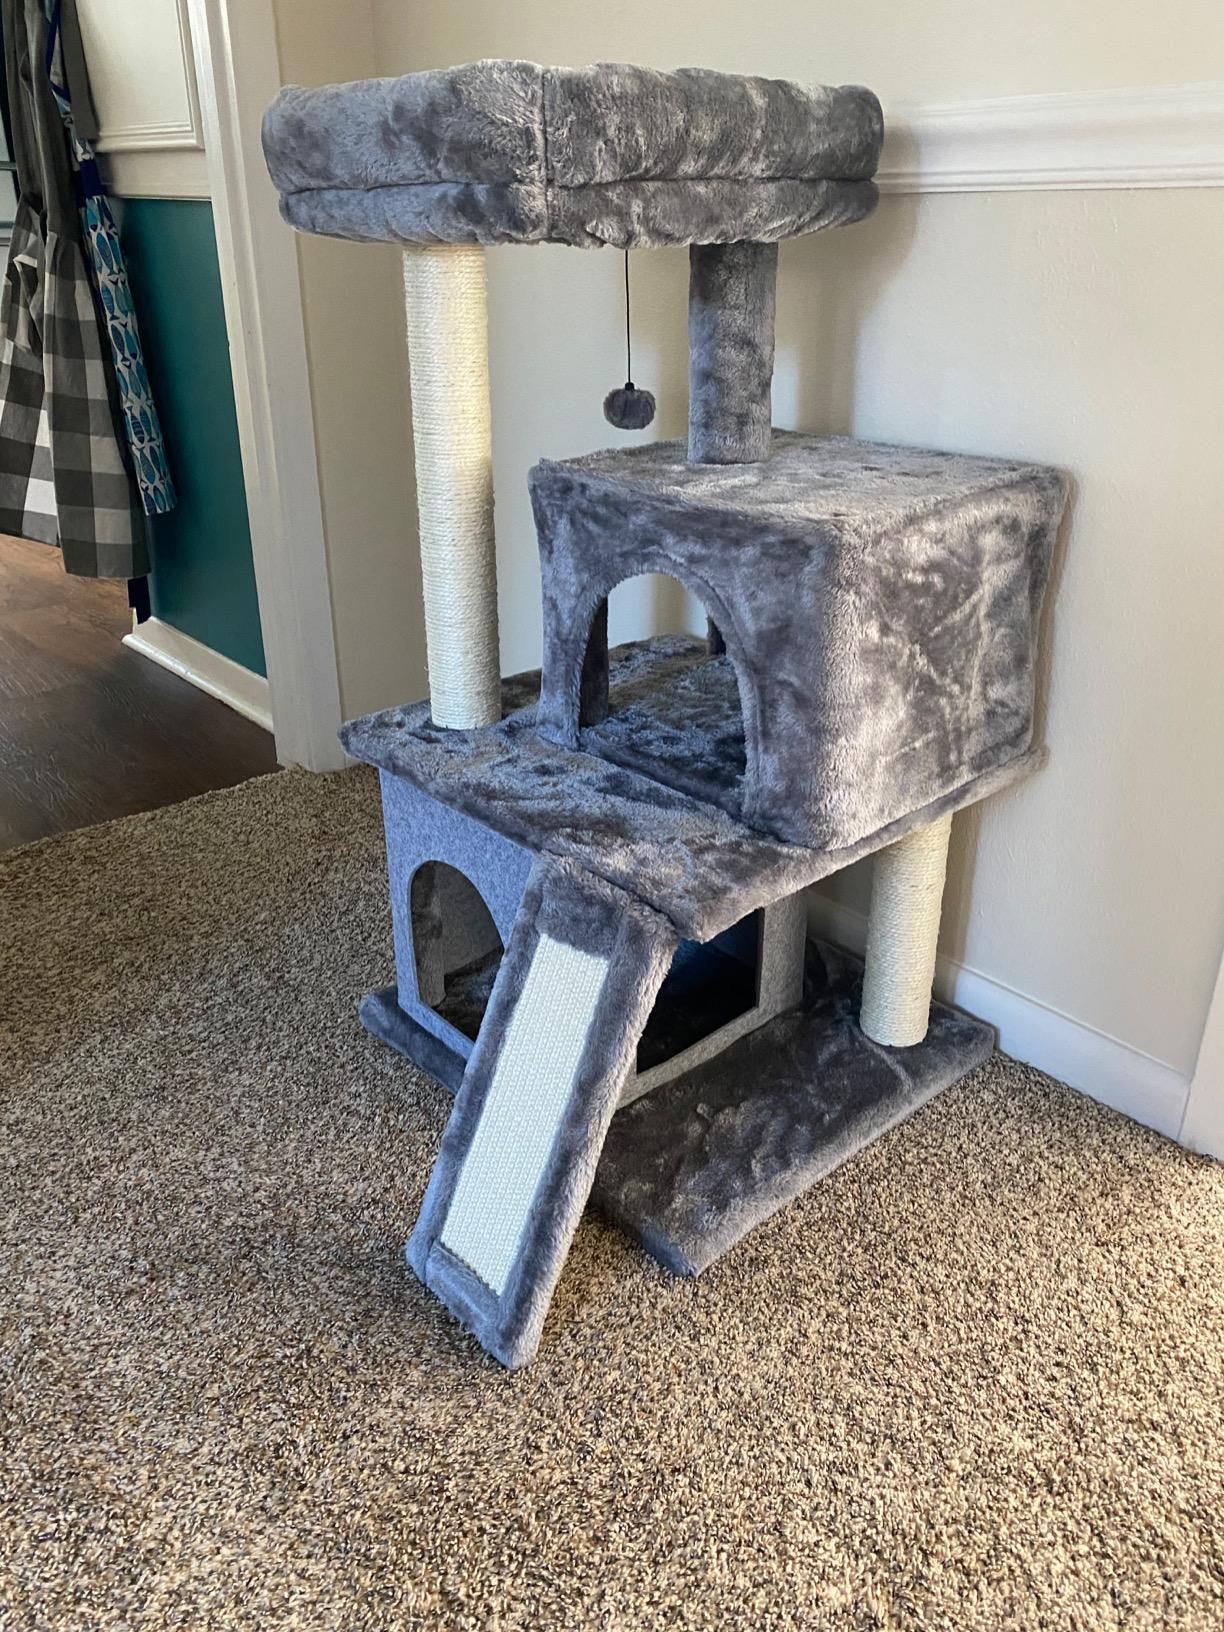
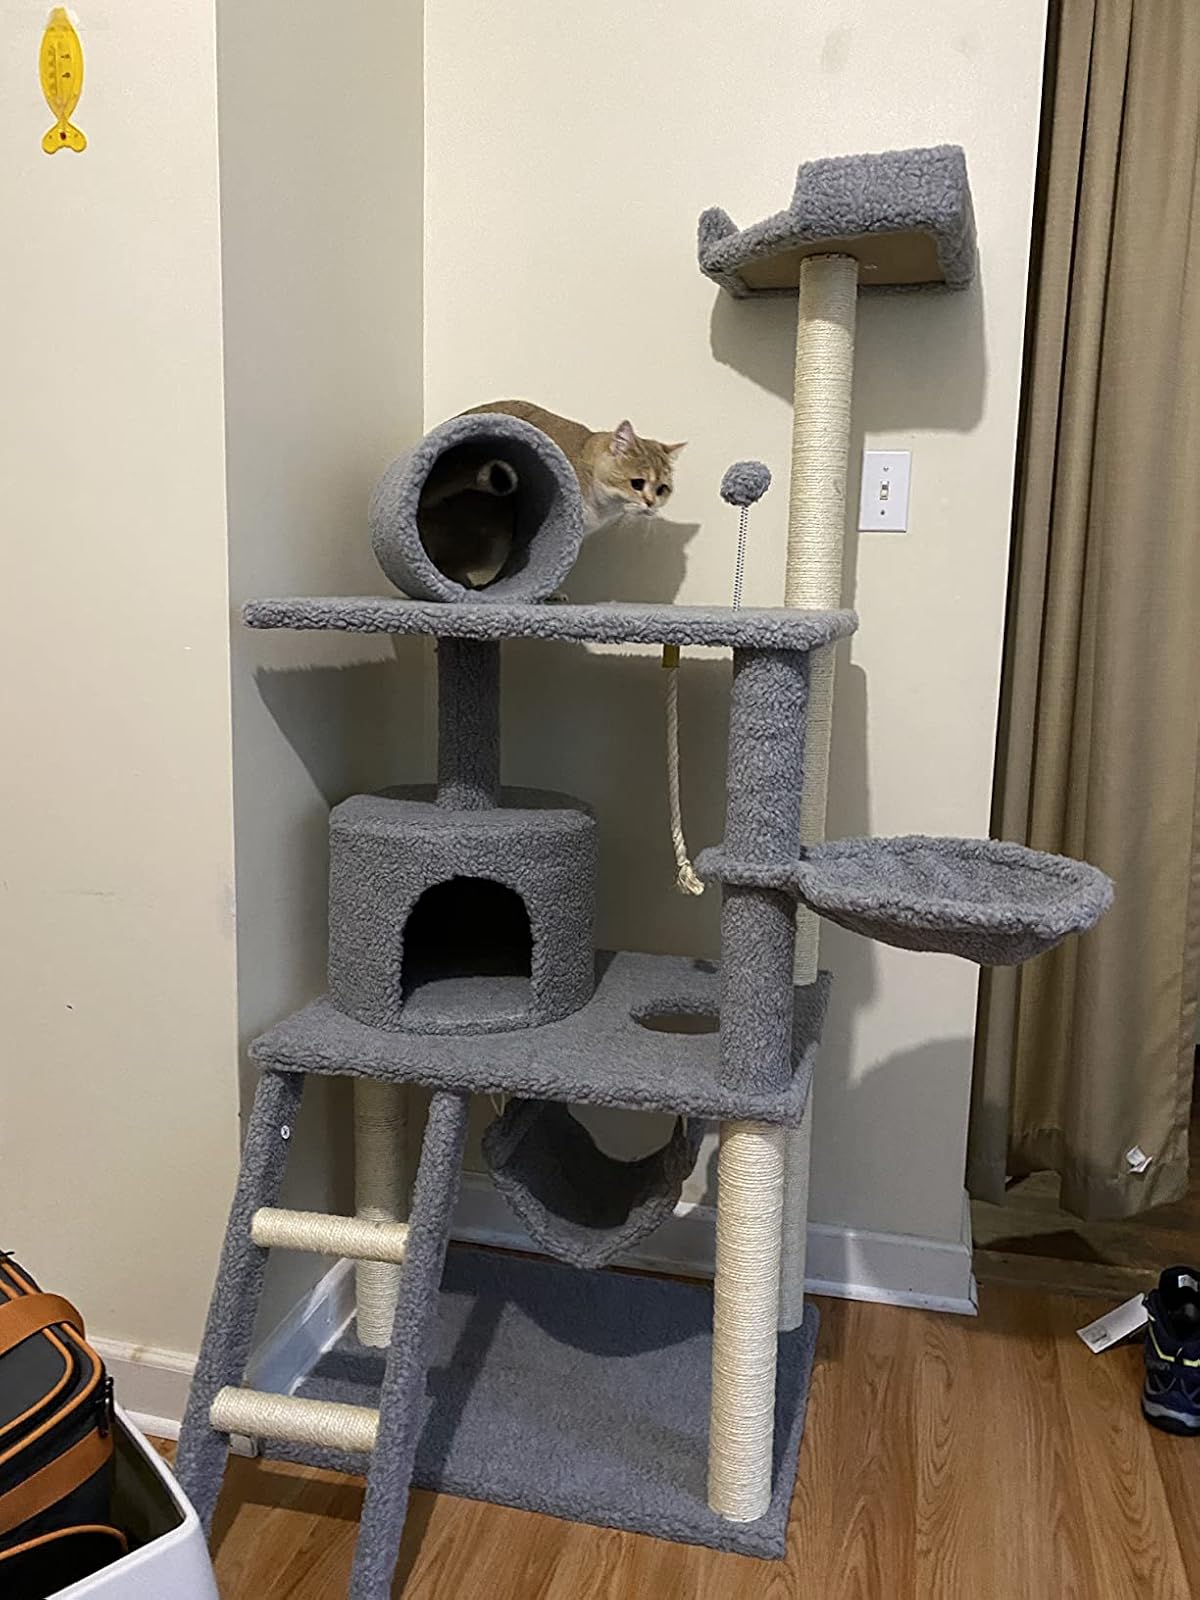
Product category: items_cat tree
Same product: no